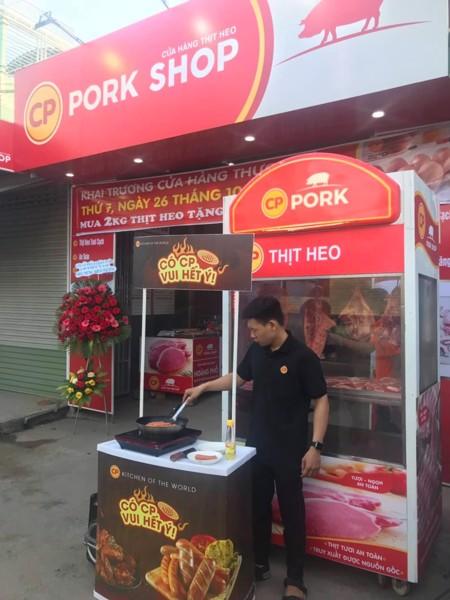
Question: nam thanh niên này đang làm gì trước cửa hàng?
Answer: anh ấy đang chiên xúc xích